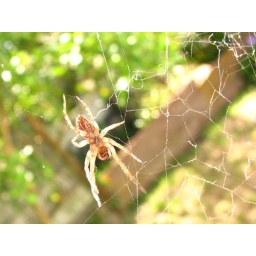
spider in the bathroom window